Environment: real
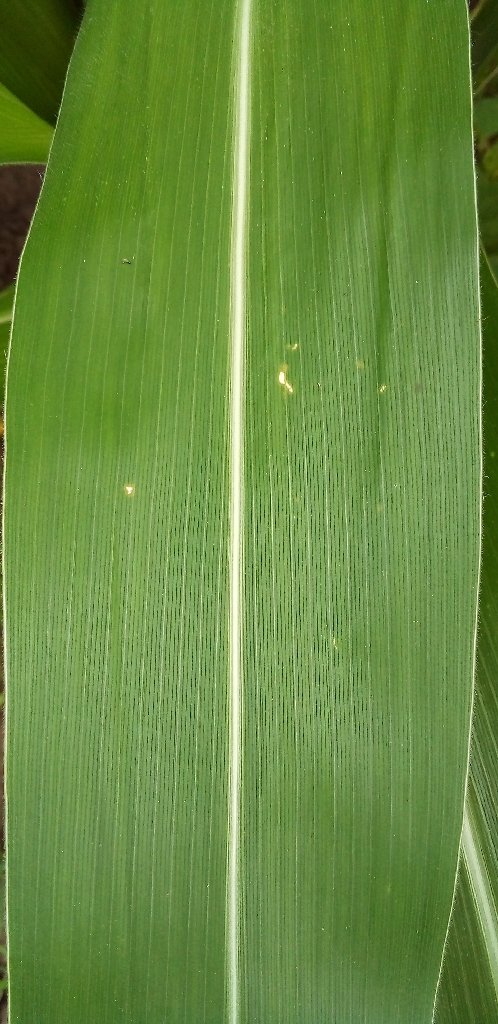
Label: healthy